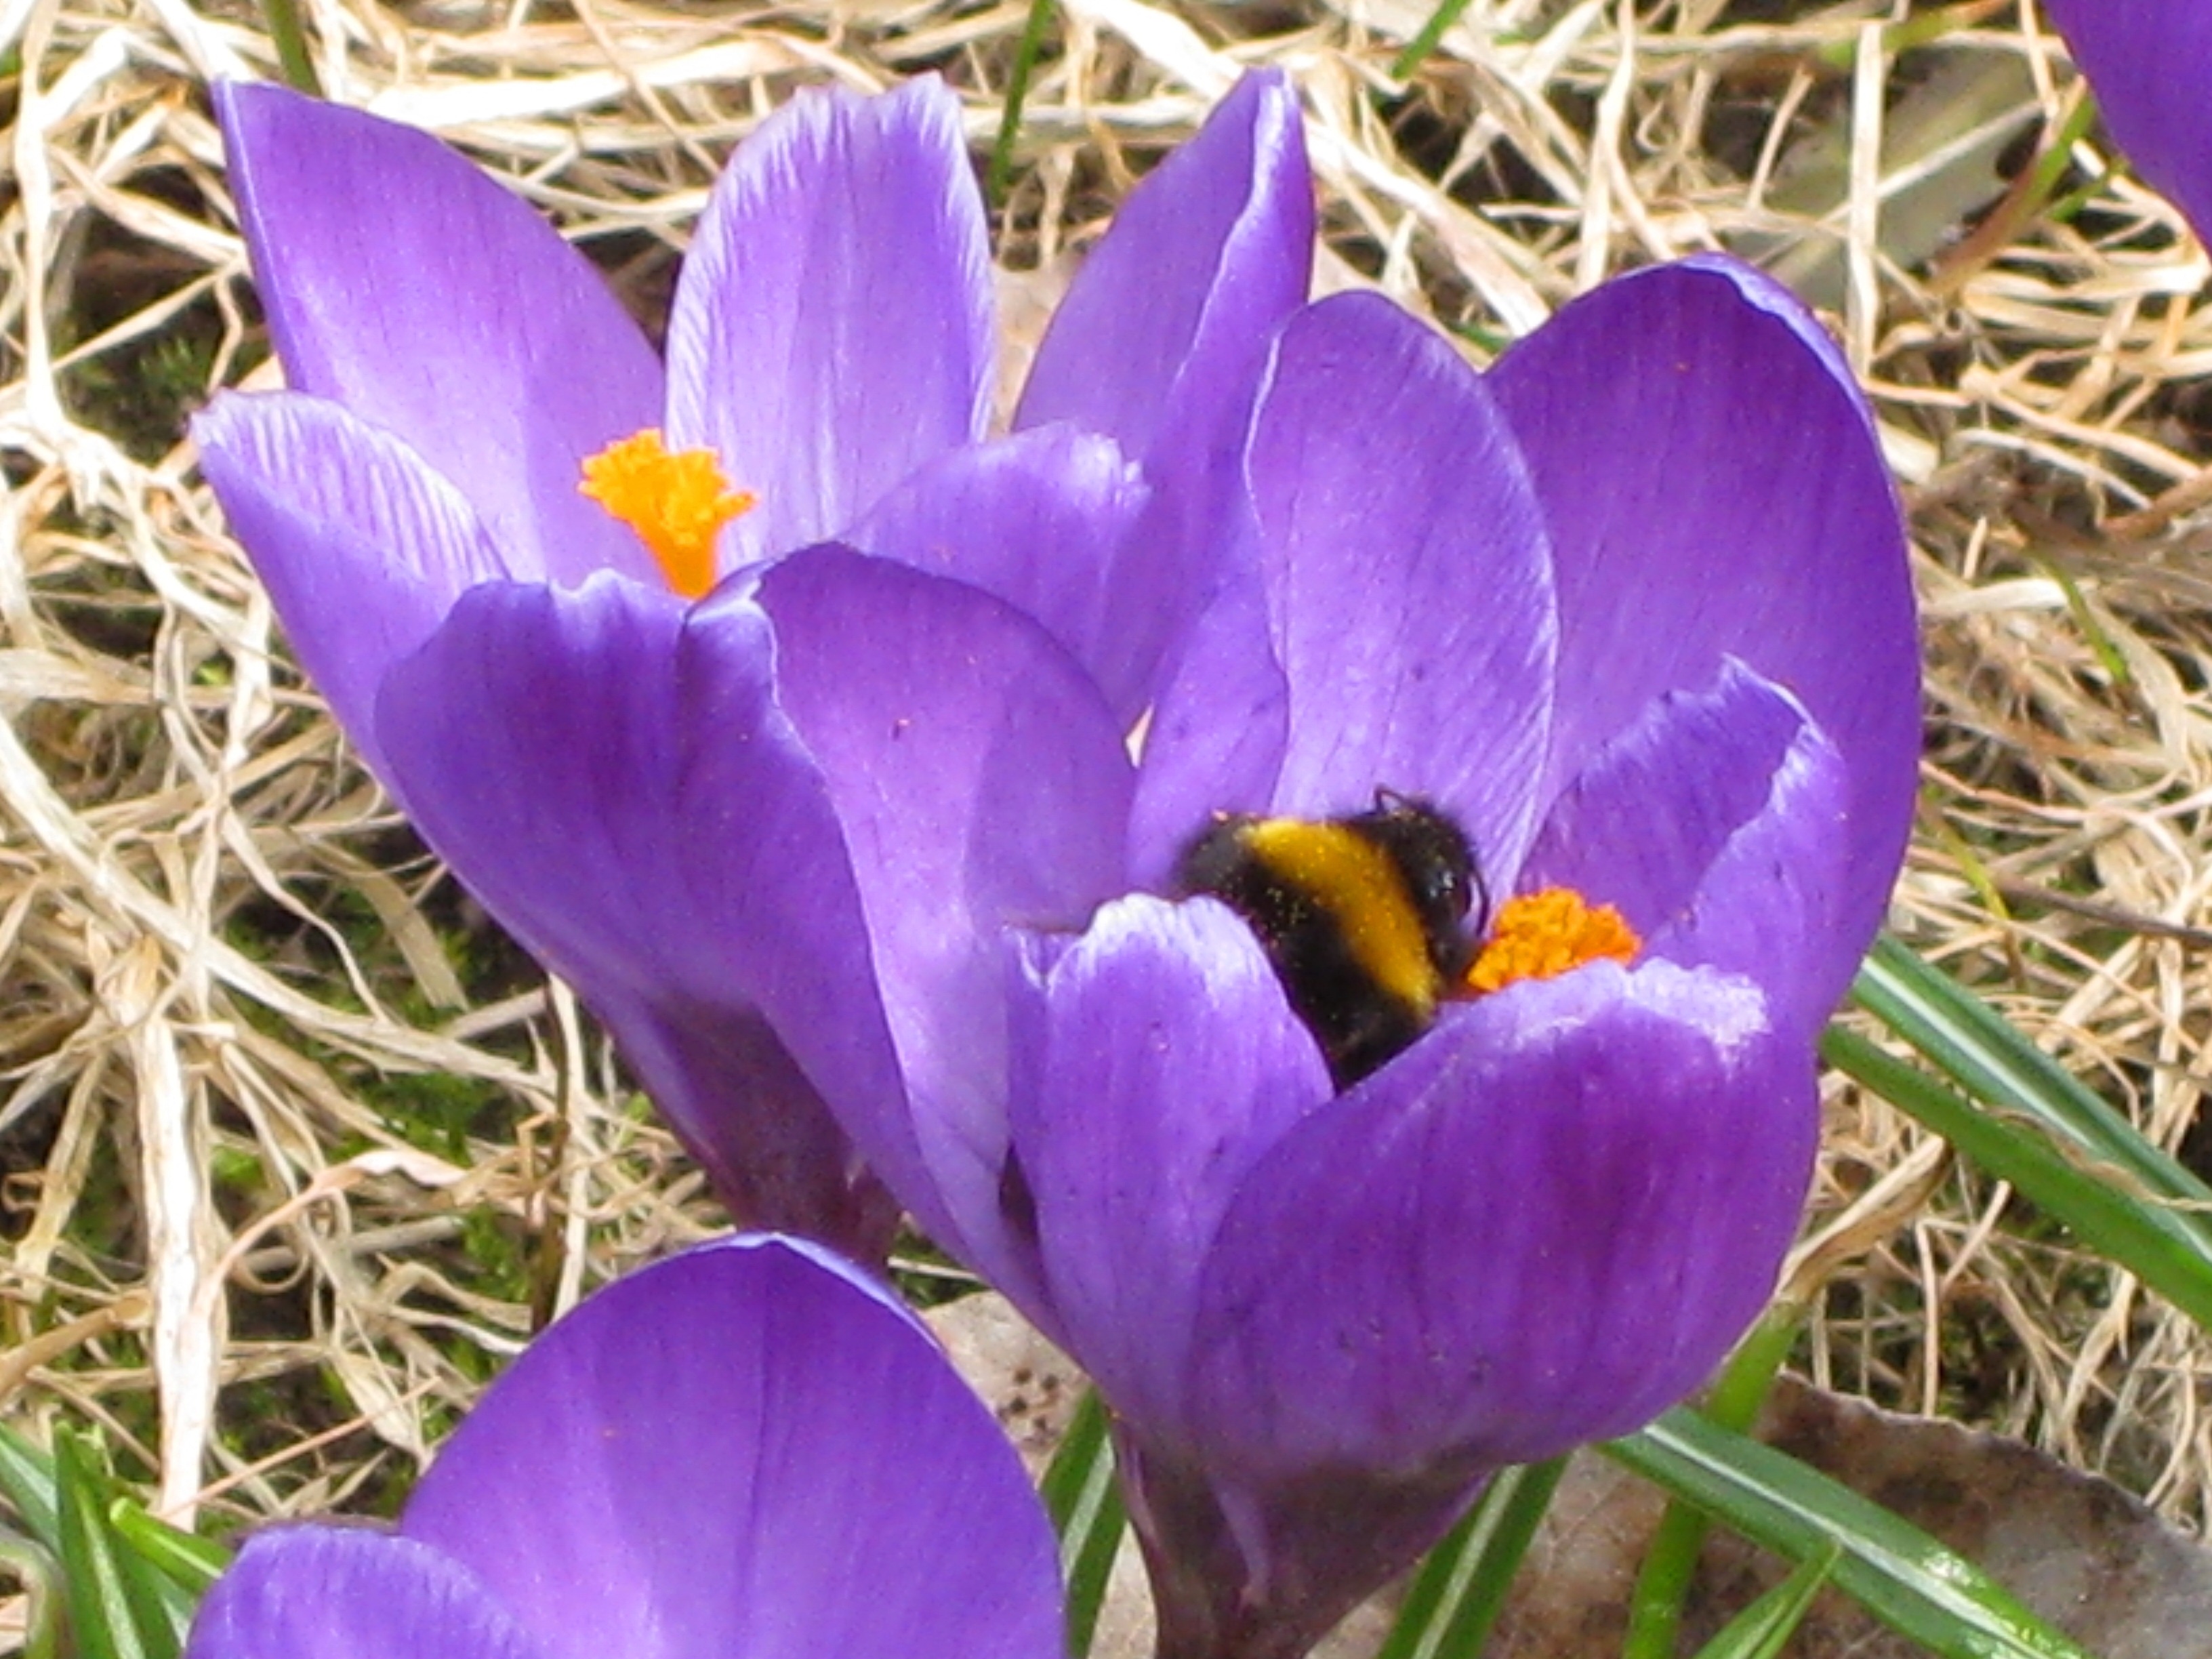
plant, flower, purple, petal, spring, flora, eye, bee, crocus, flowering plant, bee in bloom, land plant, iris family